Kinnitty Cross

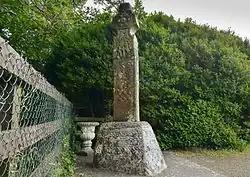

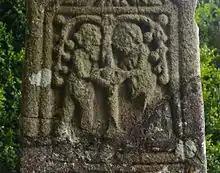
Carved image of Adam and Eve

Kinnitty Cross is a high cross and National Monument located near Kinnitty, County Offaly, Ireland.